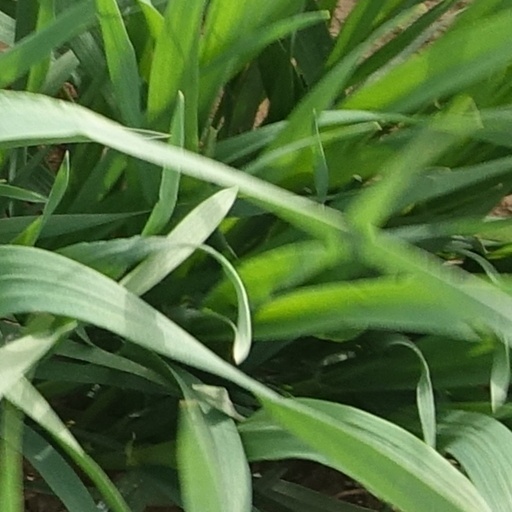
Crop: wheat